Achille Fould

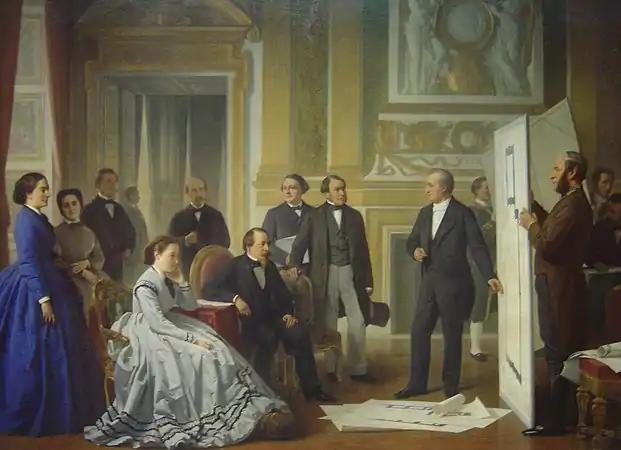
Fould (standing right of center, holding a hat) attending the presentation in 1853 of Louis Visconti's plans for completion of the Louvre to Napoleon III and Empress Eugénie, 1865 painting by Ange Tissier

Achille Fould began his career working for the family bank, which had been started in Paris by his father in 1799 and was later led by his elder brother Benoît Fould. Following the July Revolution in 1830, he acquainted himself with princes of the reigning House of Orléans. In 1834, he was among the founders of the Jockey-Club de Paris.